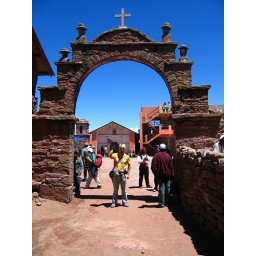
Incas once again...and arch thats been standing for centuries and the bell tower in the background (left)